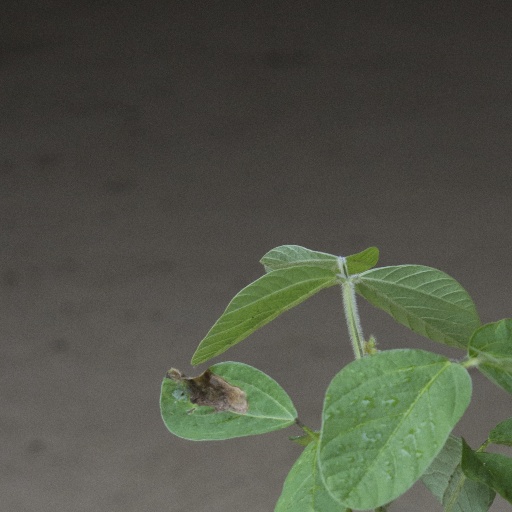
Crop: soybean